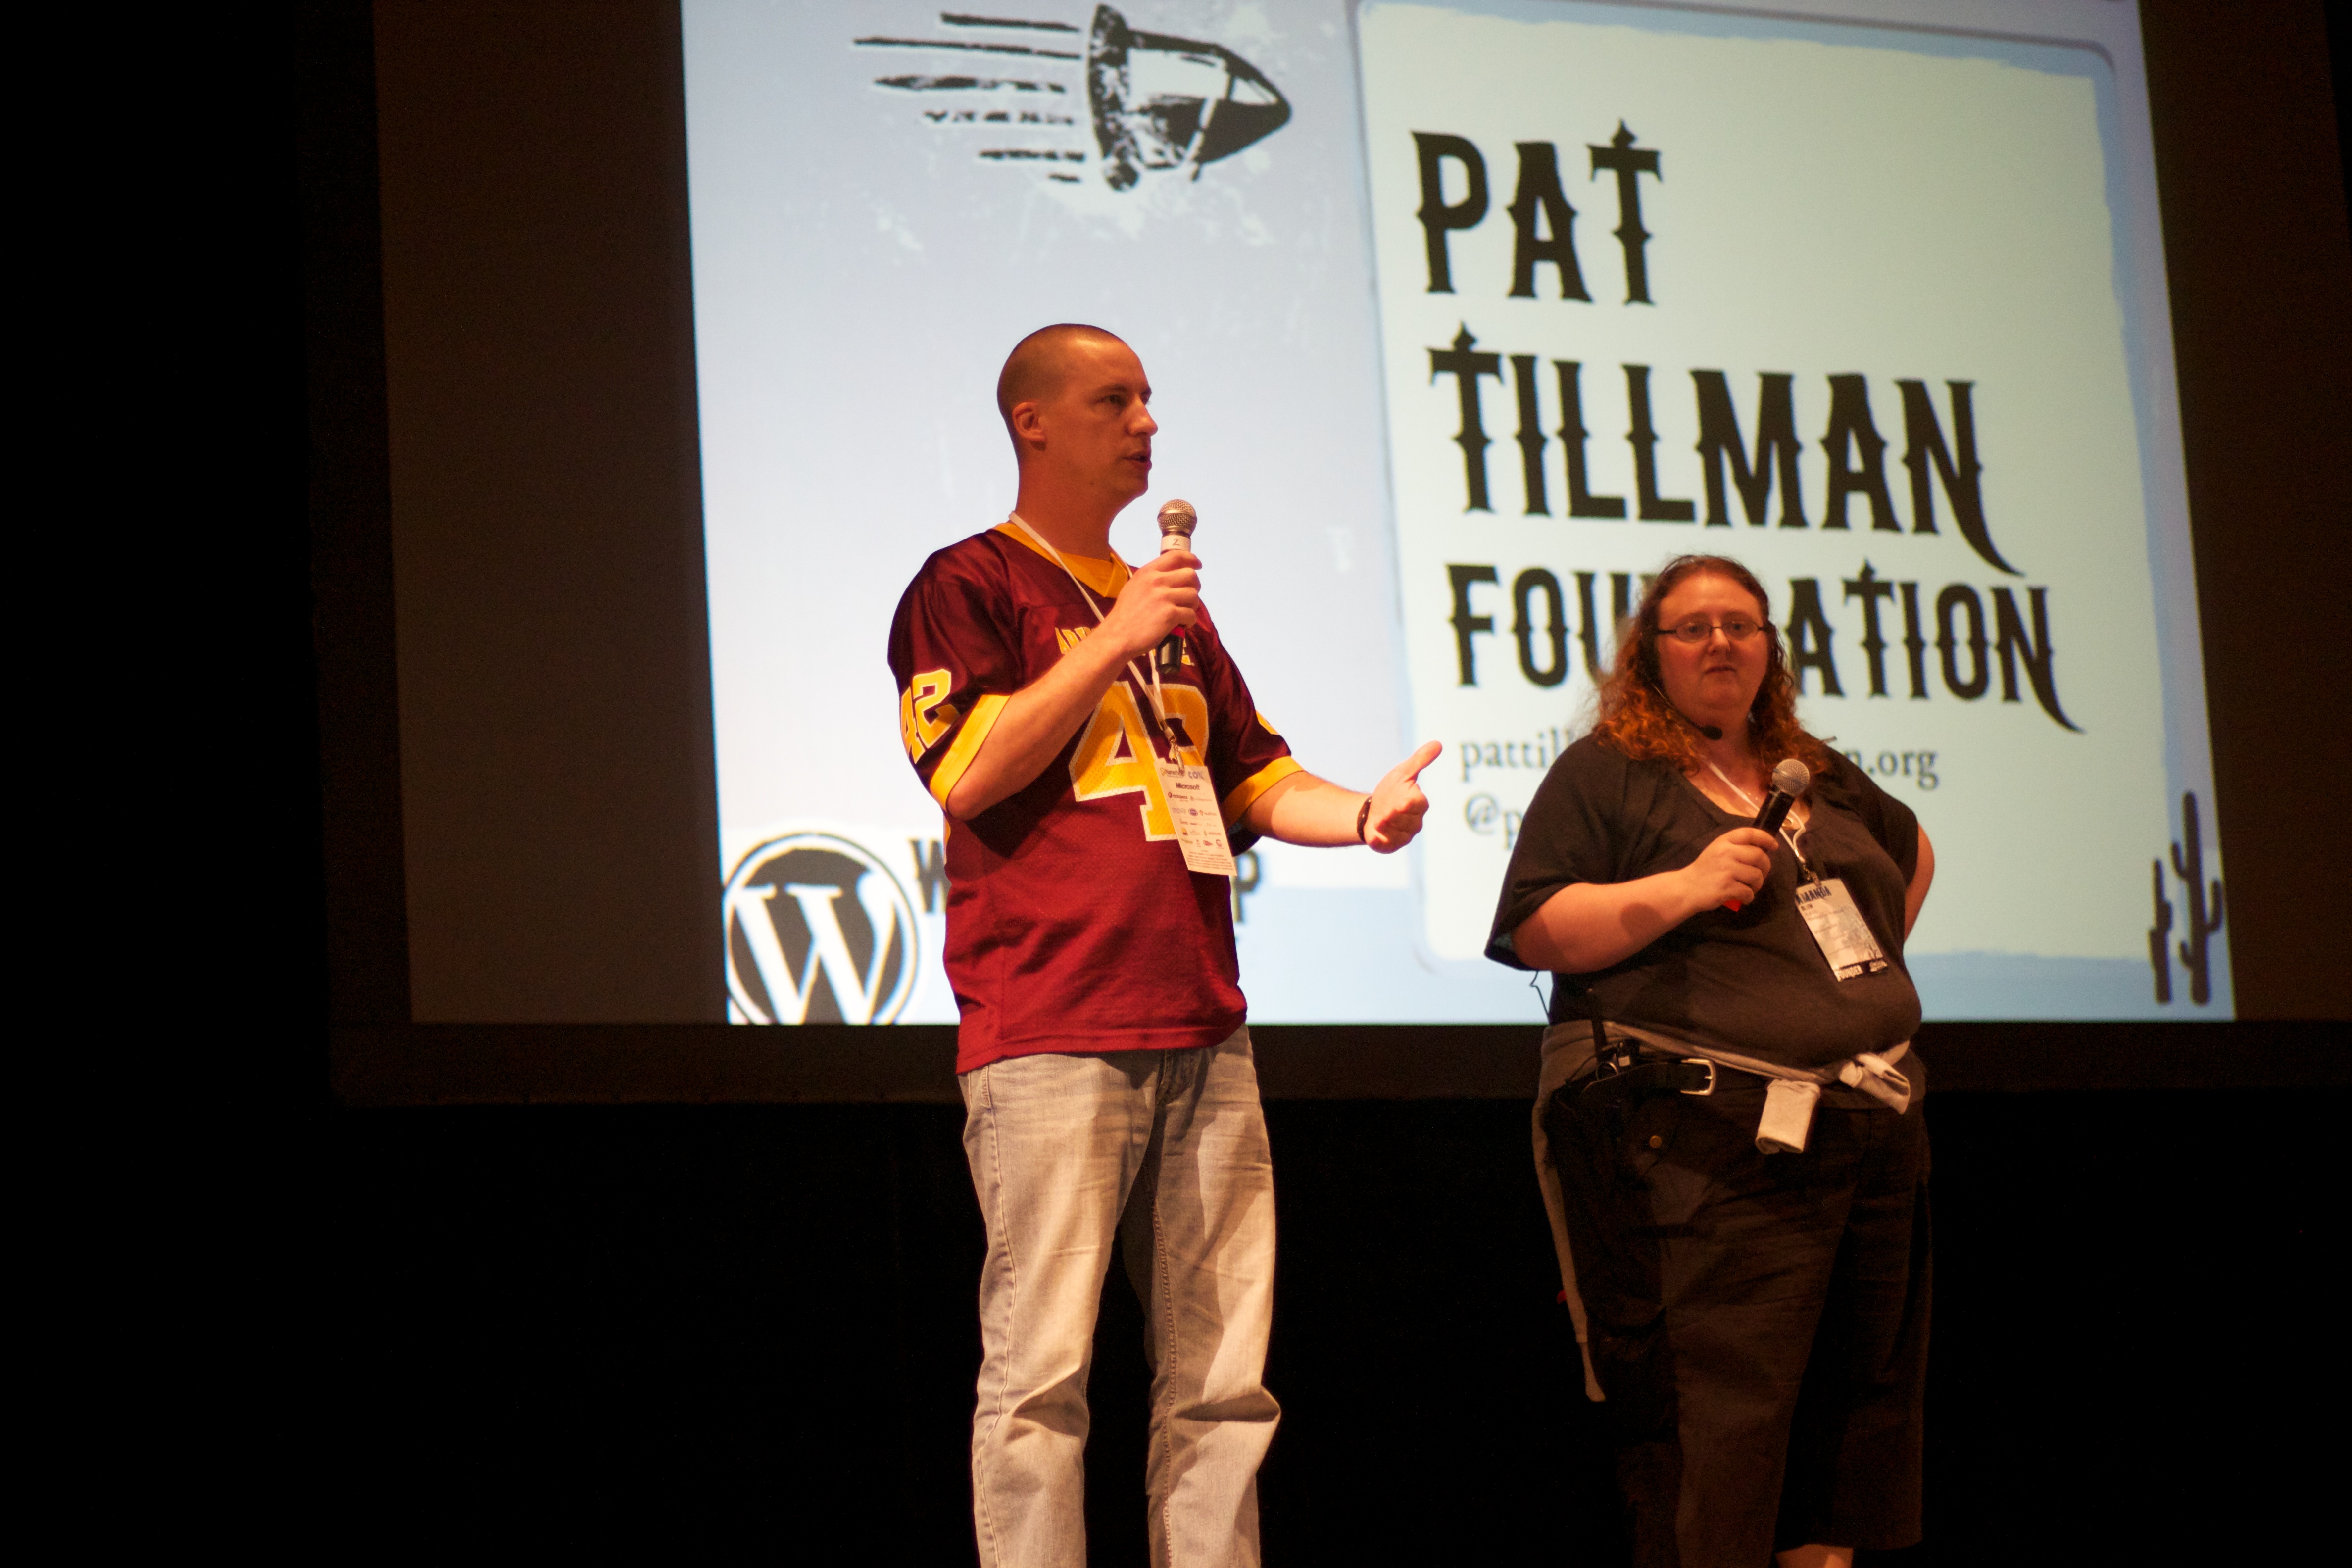
communication, performance, wcphx, public relations